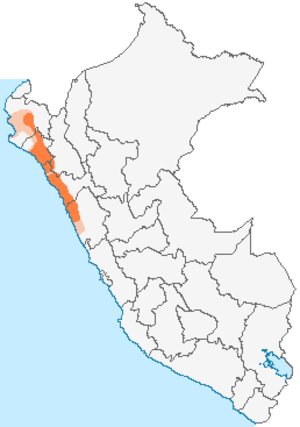
Moche
Et kort over Moche kulturel indflydelse (orangefarvet), i det nordvestlige af sydamerika.
Moche-civilisationen levede i det nordlige Peru fra omkring 200 e.Kr. til 700 e.Kr. I dag regner man at der politisk ikke var det samme folk som folket i kongeriget Chimú, og nogle tror det ikke var et rige, men heller en gruppe af samfund som delte fælles ikonografi og teknologi. Nogle regner moche-epoken så vidt som 300 f.Kr. til 1000 e.Kr.